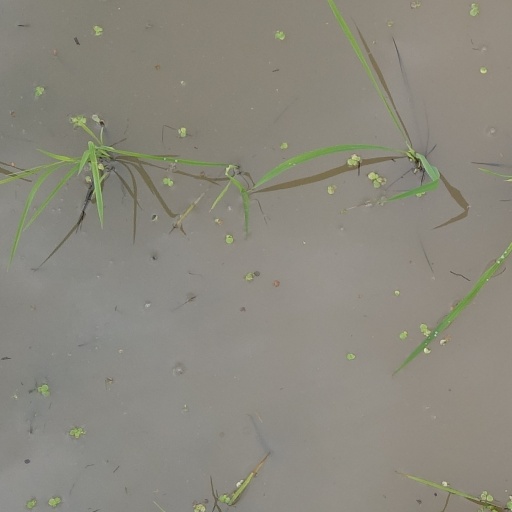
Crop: rice